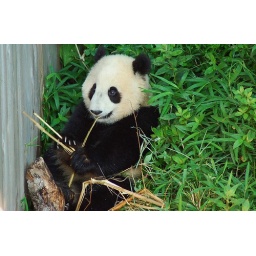
here is our favorite bear hanging out in his fort, by the wall - 0707 cd 227